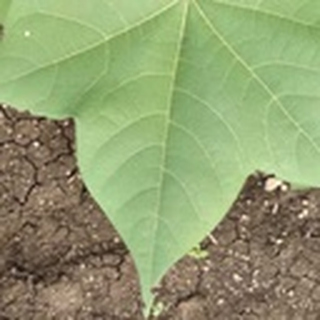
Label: healthy_cotton